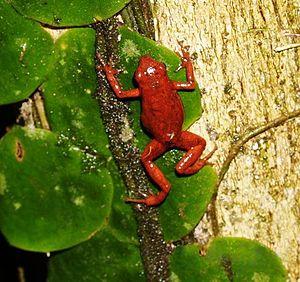
Oophaga pumilio est une espèce d'amphibiens de la famille des Dendrobatidae. Cette espèce est parfois appelée Dendrobate fraise ou Grenouille des fraises.